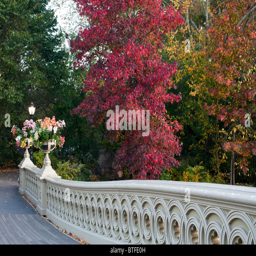
bow early in the morning